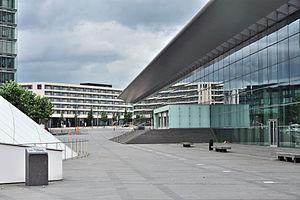
Luxembourg Kirchberg, Quartier européen Sud: Bêtiment Alcide De Gasperi et le European Convention Center Luxembourg, entrée principale. Arrière fond: l'hôtel Novotel. Lëtzebuergesch: Lëtzebuerg Kierchbierg, Europaquartier Süd: Alcide-De-Gasperi-Gebai und European Convention Center Luxembourg, Haaptentrée. Hannen am Bild: den Hotel Novotel.